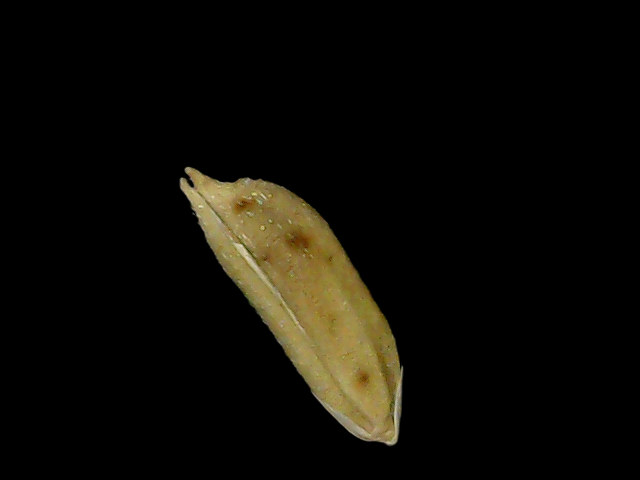
Rice variety: Bd49